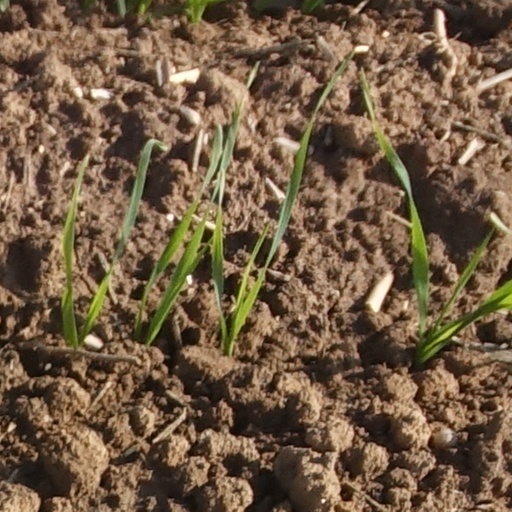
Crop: wheat